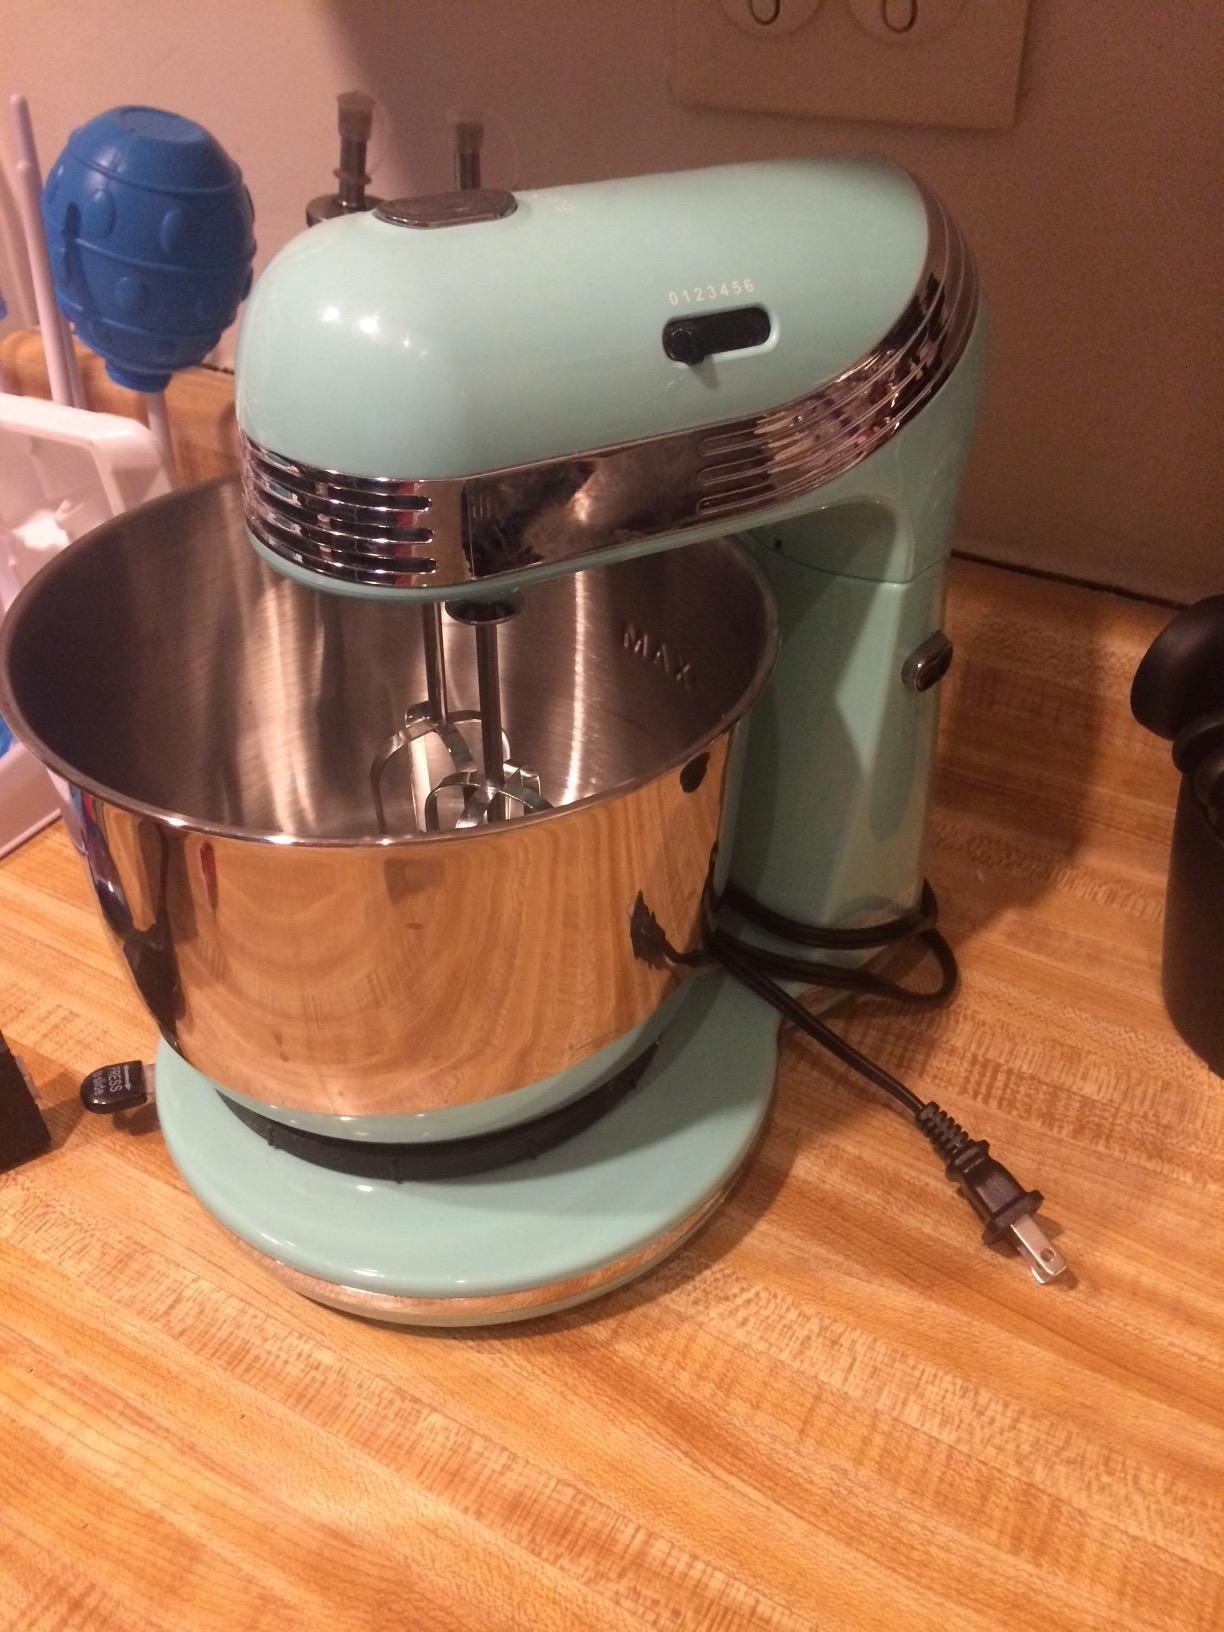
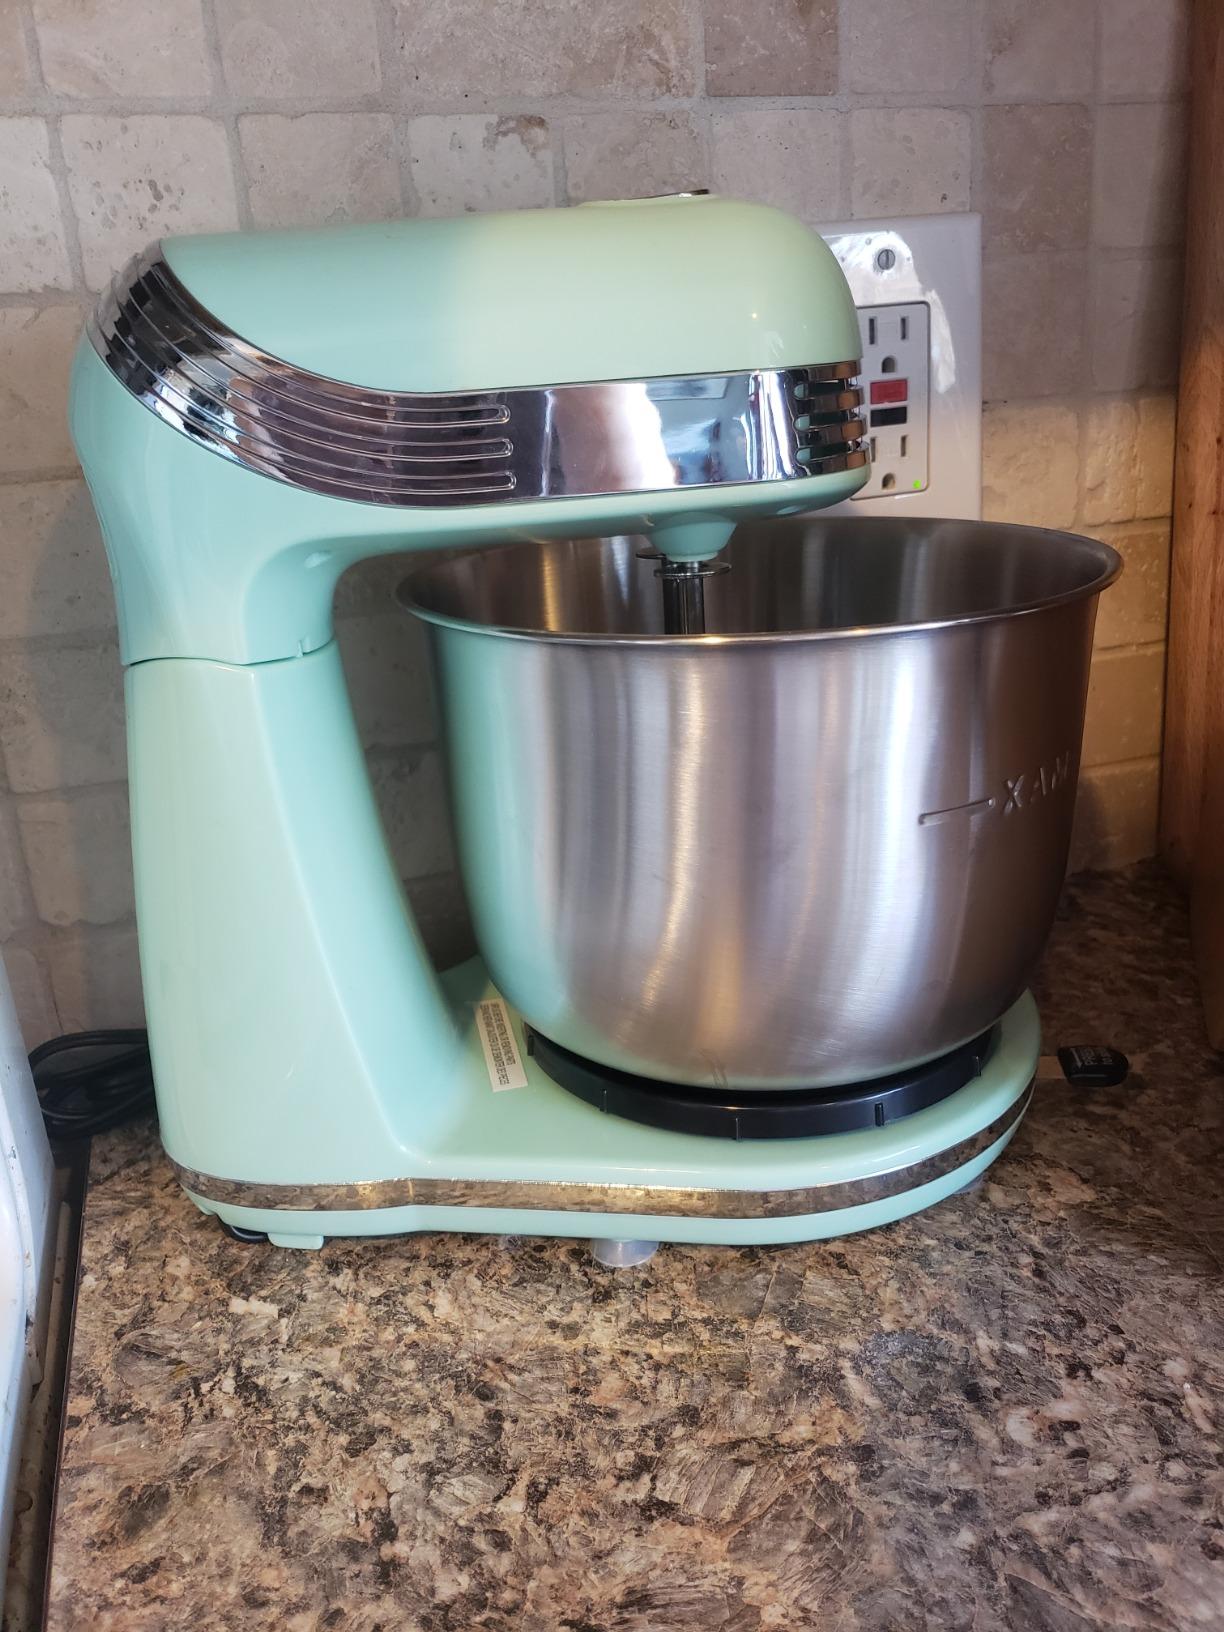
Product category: items_mixer
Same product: yes